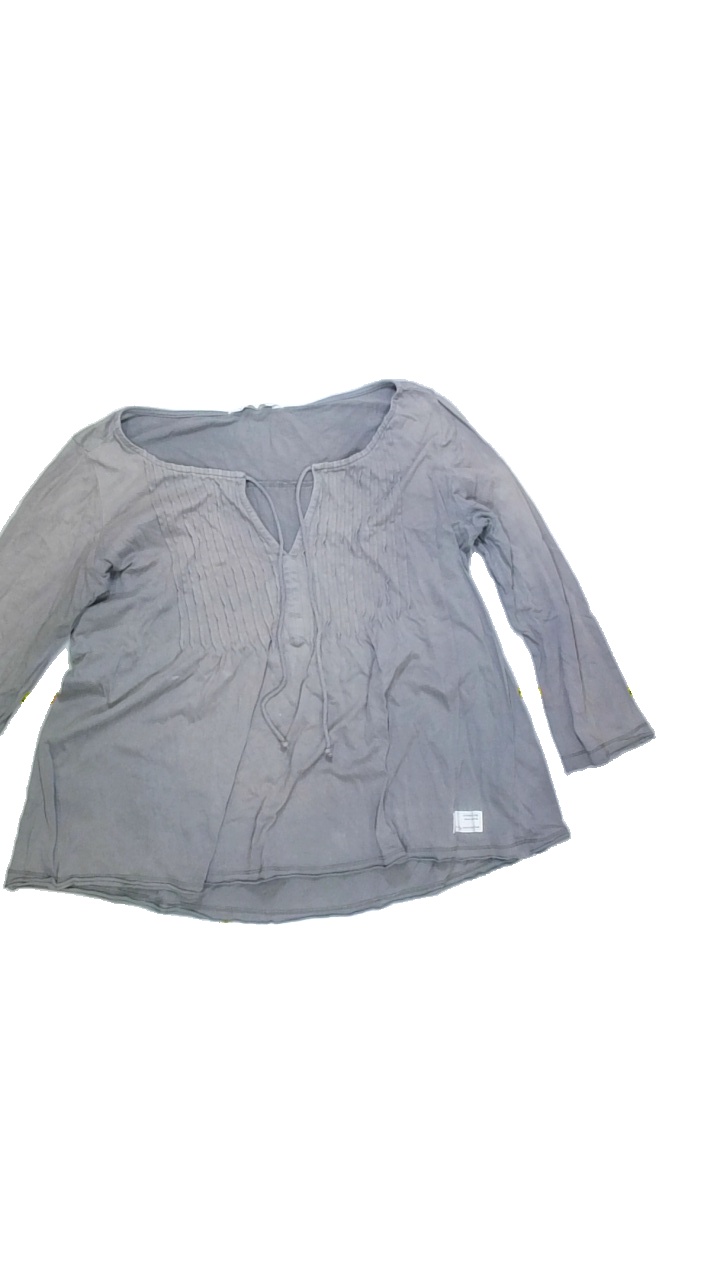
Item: Blouse (Ladies)
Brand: Odd Molly
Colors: Brown
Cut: Regular, V-collar
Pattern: Plain
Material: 100%cotton
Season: All
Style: No trend
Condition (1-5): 2
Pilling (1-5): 4
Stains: Yes
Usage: Export
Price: <50